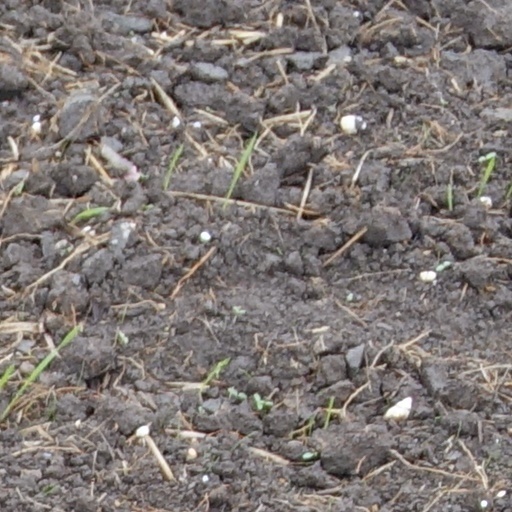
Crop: wheat